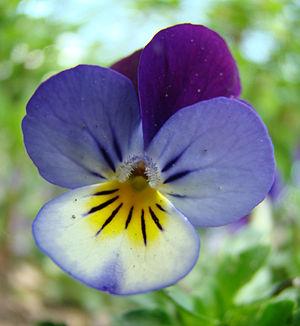
La Pensée sauvage ou Pensée tricolore est une espèce de plantes herbacées, commune dans toute l'Europe, de la famille des Violaceae. Elle est recherchée pour la délicatesse de sa fleur.